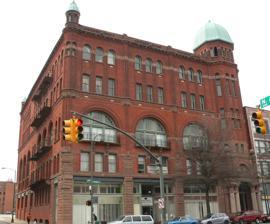
Building: Masonic Temple (Richmond, Virginia)
Country: United States of America
Year built: 1893
United States historic place Masonic Temple U.S. National Register of Historic Places U.S. Historic district Contributing property Virginia Landmarks Register Location 101-107 W. Broad St., Richmond, Virginia Coordinates 37°32′46″N 77°26′37″W / 37.54611°N 77.44361°W / 37.54611; -77.44361 Area 0.3 acres (0.12 ha) Built 1888-93 Architect Jackson C. Gott Architectural style Richardsonian Romanesque Part of Broad Street Commercial Historic District ( ID87000611 ) NRHP reference No. 83003305 VLR No. 127-0296 Significant dates Added to NRHP February 10, 1983 Designated CP April 09, 1987 Designated VLR December 14, 1982 The Masonic Temple in Richmond, Virginia is a Richardsonian Romanesque style building built during 1888–1893, designed by Jackson C. Gott . The building was listed on the National Register of Historic Places in 1983. It is a prominent building in downtown Richmond. Its NRHP nomination asserts that the building is the finest example of Richardsonian Romanesque style architecture in the state, and others have asserted that at its time of construction it was "one of the 'most magnificent examples of modern architecture in the South.'" The design by Gott was one of 17 submitted in a design competition. The building was used for a 1905 function attended by U.S. President Theodore Roosevelt .  It was used by the Masons until 1971. In 1982 the Richmond Foundation for the Arts acquired it with intended purpose of its serving as an arts center for the region. At some later date the building housed a catering venue, office building and apartments. See also Mason's Hall (Richmond, Virginia) , also NRHP-listed References